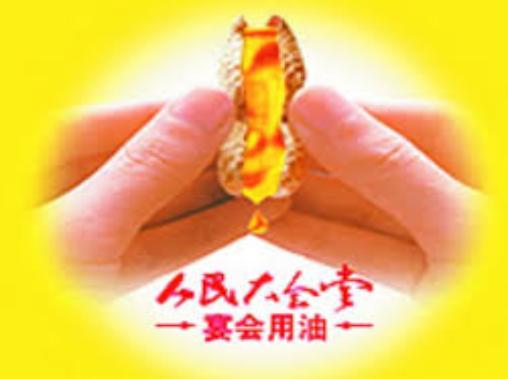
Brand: luhua
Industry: Food